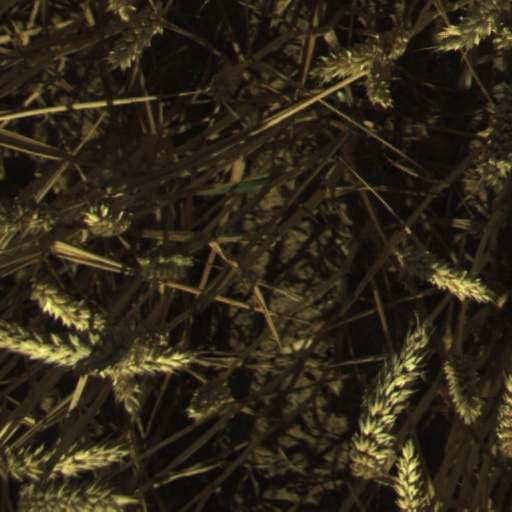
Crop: wheat